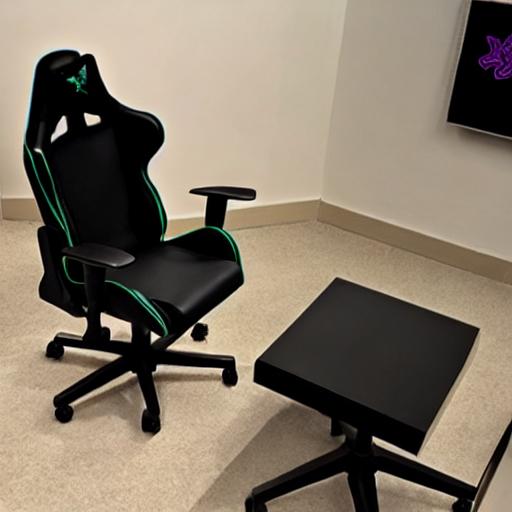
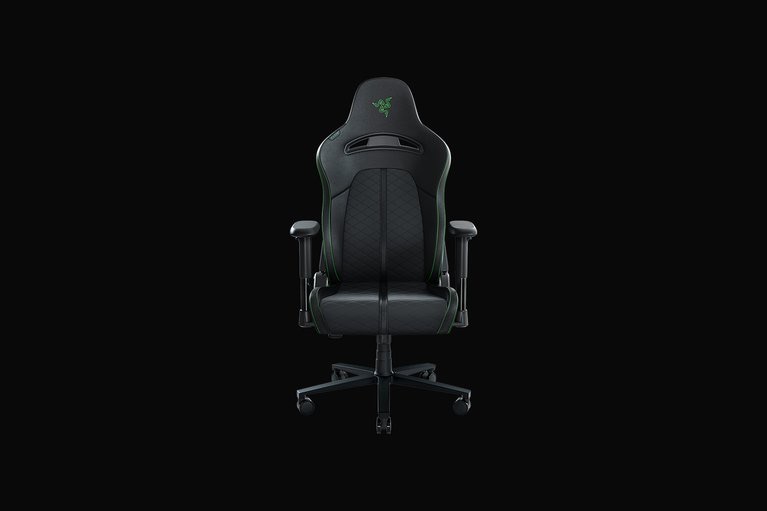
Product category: items_chair
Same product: no